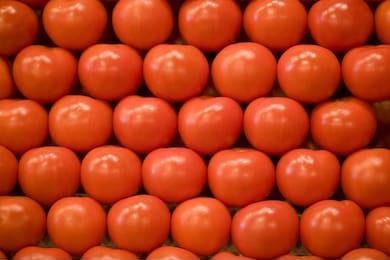
Label: tomato